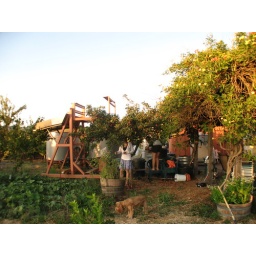
headless people in fruit trees